Sidama Region

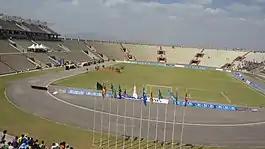
Hawassa Stadium

is the most celebrated Sidama cultural holiday, representing the Sidama New Year. is based on the lunar system. Sidama elders (astrologists) observe the movement of the stars in the sky and decide the date for the New Year and the celebration. The Sidama New Year is therefore unique in that it does not have a fixed date. It rotates every year following the movements of the stars. Sidama has 13 months in a year, and each of the months is divided equally into 28 days, while the 13th month has 29 days. This is because the Sidama week has only four days and hence each month has seven weeks instead of the conventional four weeks. The names of the four days in the Sidama week are called , , and , to be followed by , completing the cycle of a four-day week.